The Large Rope

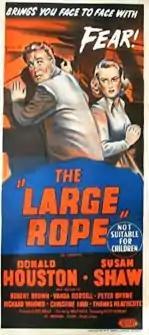

The Large Rope (also known as The Long Rope) is a 1953 British second feature ('B') crime film directed by Wolf Rilla and starring Donald Houston, Susan Shaw and Robert Brown. It was written by Ted Willis.